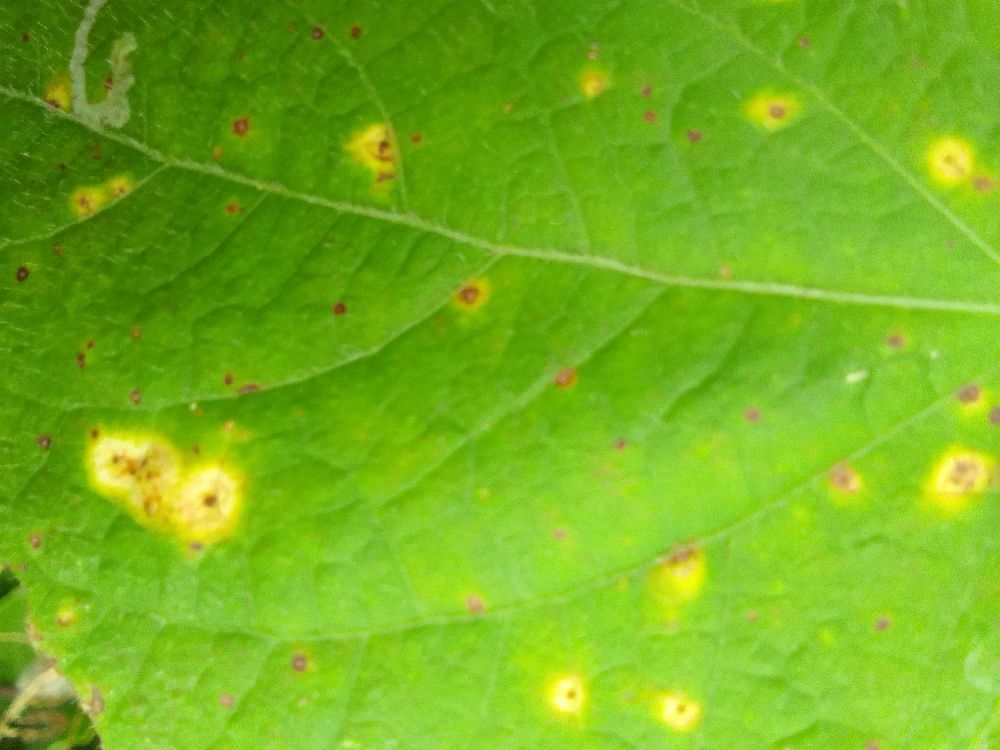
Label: rust